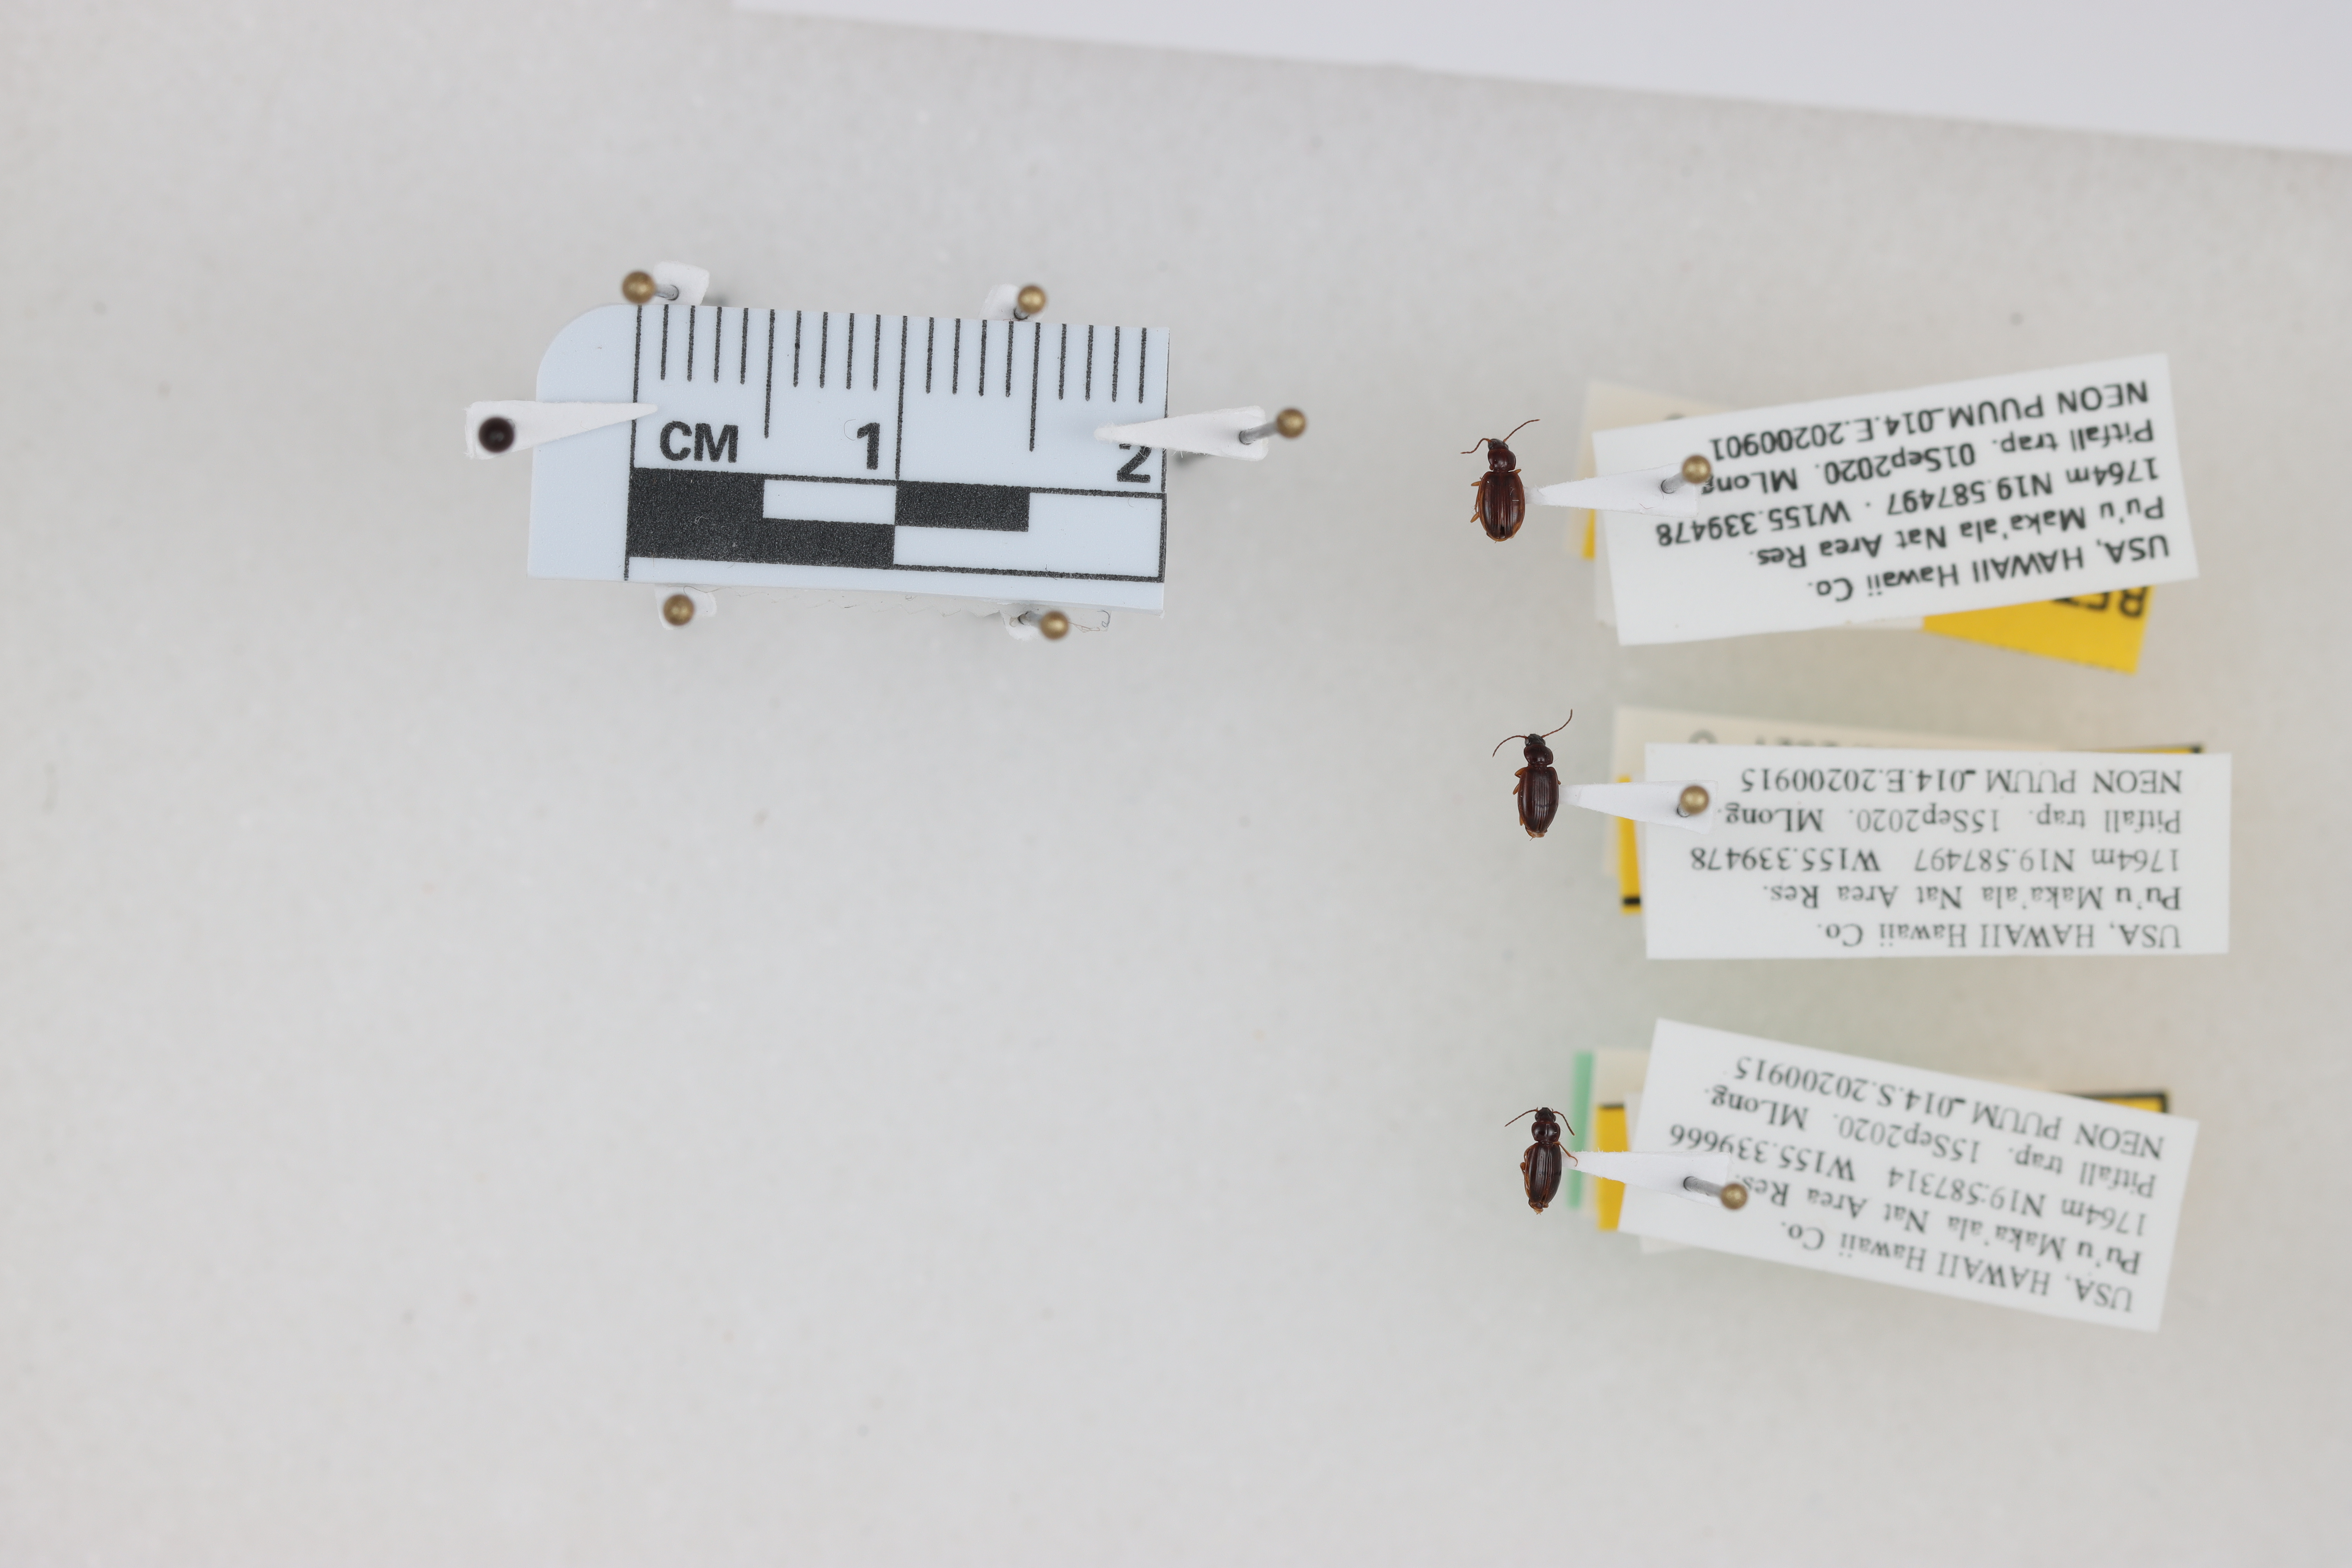
Beetle 1 — elytra length: 0.25 cm, elytra max width: 0.174 cm, basal pronotum width: 0.072 cm

Beetle 2 — elytra length: 0.244 cm, elytra max width: 0.152 cm, basal pronotum width: 0.077 cm

Beetle 3 — elytra length: 0.226 cm, elytra max width: 0.136 cm, basal pronotum width: 0.077 cm